Ernestina de Champourcín

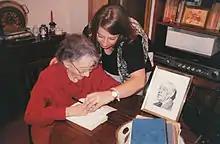
Ernestina de Champourcin in 1996

Ernestina de Champourcín Morán de Loredo (10 July 1905 in Vitoria-Gasteiz – 27 March 1999 in Madrid) was a Spanish poet. She is most associated with the Generation of '27.